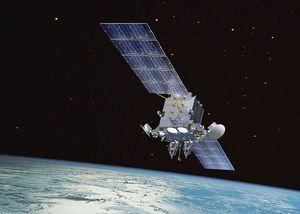
Un satellite militaire est un satellite artificiel utilisé dans un objectif militaire. Il existe plusieurs catégories de satellites militaires. Les satellites de reconnaissance optiques sont la catégorie la plus fournie : ils permettent de cartographier un territoire et surtout d'identifier les installations fixes, les armes et les troupes. Les satellites d'alerte précoce permettent de détecter le lancement de missiles balistiques. Deux catégories sont souvent d'usage mixte civil ou militaire : les satellites de télécommunications militaires fournissent des liaisons sécurisées aux troupes au sol tandis que les satellites de navigation permettent aux individus mais également aux armes de déterminer leur position et par conséquent celle de leur cible. Enfin le satellite peut constituer une arme : satellites anti-satellite et bombe orbitale.
Le USA-214, connu avant son lancement sous le titre d’Advanced Extremely High Frequency 1 : AEHF SV-1, est un satellite de télécommunications militaire américain exploité par l'US Air Force. Lancé en 2010, il a atteint son orbite d'exploitation après un an de retard dû à des défauts de construction. C'est le premier d'une série de quatre satellites à être mis en orbite dans le cadre du programme Advanced Extremely High Frequency, successeur du système Milstar.
L’Advanced Extremely High Frequency est une constellation de satellites de télécommunications militaires exploitée a l'origine par le Air Force Space Command puis depuis 2020 par son successeur, la United States Space Force. Ils servent à relayer des communications sécurisées des Forces armées des États-Unis pour répondre à la fois à des besoins tactiques et stratégiques durant des conflits y compris en cas de guerre nucléaire. Le segment spatial opérationnel repose sur la présence de six satellites en orbite géostationnaire couvrant l'ensemble du globe. Ces satellites de plus de six tonnes au lancement disposent de systèmes de communication à très haut débit. La constellation AEHF, qui remplace la série des Milstar, a commencé à être déployée en 2010 et assure une couverture complète depuis 2018 grâce au lancement d'un quatrième satellite. Ses satellites, d'une durée de vie de quinze ans, doit voir le dernier doit être lancé le 26 mars 2020.
Un satellite de télécommunications est un satellite artificiel placé dans l'espace pour des besoins de télécommunications. Selon le besoin il circule sur une orbite géostationnaire, une orbite terrestre basse ou une orbite de Molnia d’où il relaie le signal émis par des stations émettrices vers des stations réceptrices. Les télécommunications par satellite constituent la première application commerciale de l'ère spatiale avec le lancement d'un premier satellite opérationnel en 1965. Développé initialement pour les télécommunications téléphoniques longue distance à une époque où seuls les câbles sous-marins permettaient le transport à longue distance de la voix depuis le milieu du XXᵉ siècle, il a trouvé depuis d'autres applications. Le gros de l'activité concerne la diffusion de programmes de télévision. Pour des services fixes, les satellites de communications apportent une technologie complémentaire à la fibre optique. Ils sont également utilisés pour des applications mobiles, comme des communications vers les navires ou les avions.